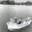
Label: ship